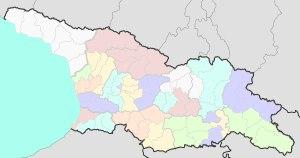
Les élections législatives géorgiennes de 2020 ont lieu le 31 octobre 2020 afin de renouveler pour quatre ans les membres du Parlement géorgien.